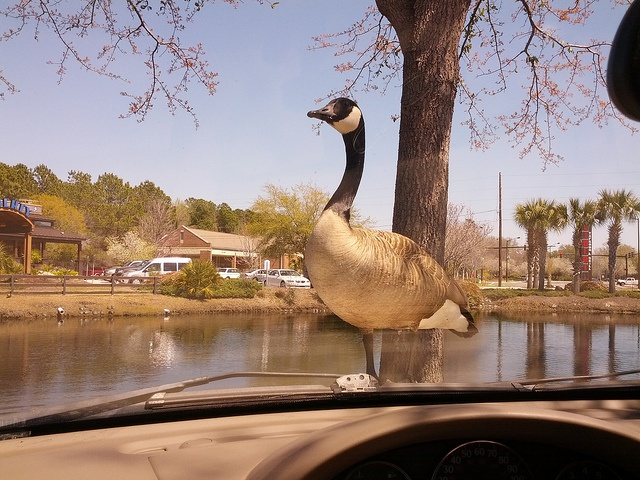
A black and grey bird resting on the hood of a car.
an image of a duck sitting on top of a car
A goose standing on the hood of a vehicle.
A large duck is standing on the hood of a car.
A duck is standing on the hood of a car.